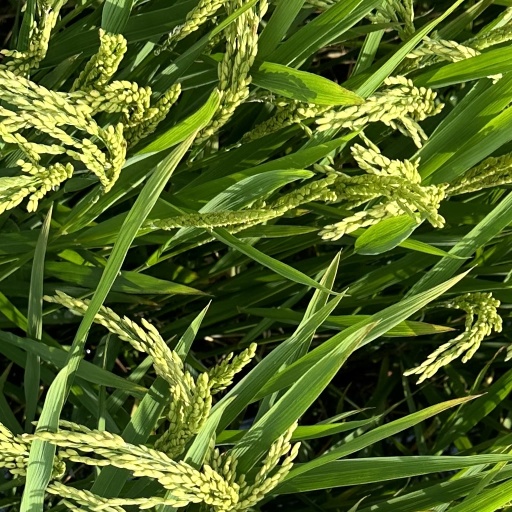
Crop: rice